Stanislav Kostka Neumann

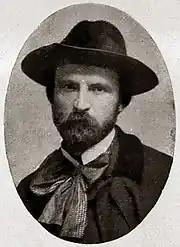

Stanislav Kostka Neumann (born Stanislav Jan Konstantin Václav Bohudar; 5 June 1875 – 28 June 1947) was a Czech poet, literary critic, journalist and translator. He was known for his anarchist and communist views, which influenced his work. He is the father of the actor Stanislav Neumann.